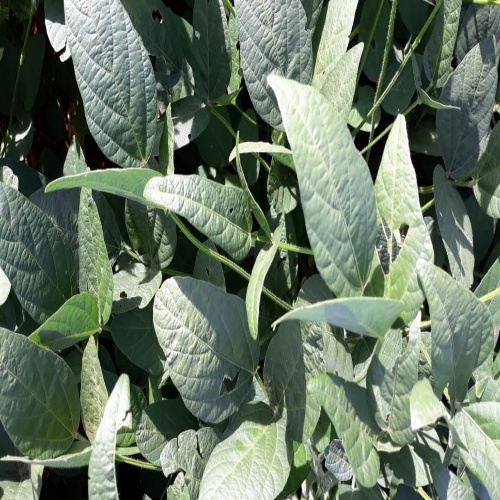
Label: Caterpillar